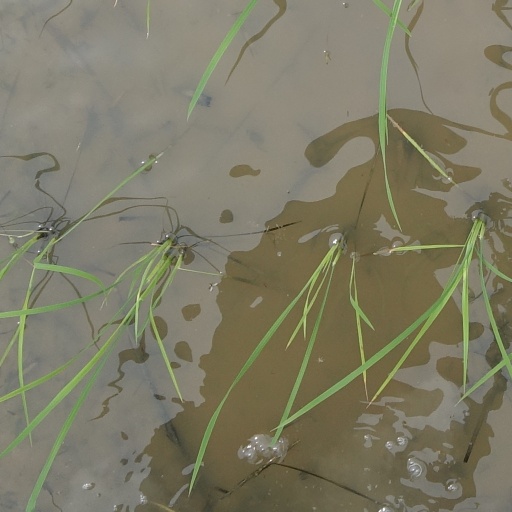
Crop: rice